Stefanie Wetli

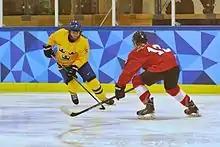
Wetli at the 2016 Winter Youth Olympics

Stefanie Wetli (born 4 February 2000) is a Swiss ice hockey player and member of the Swiss national ice hockey team, currently playing with the HT Thurgau Ladies of the Swiss Women's League.